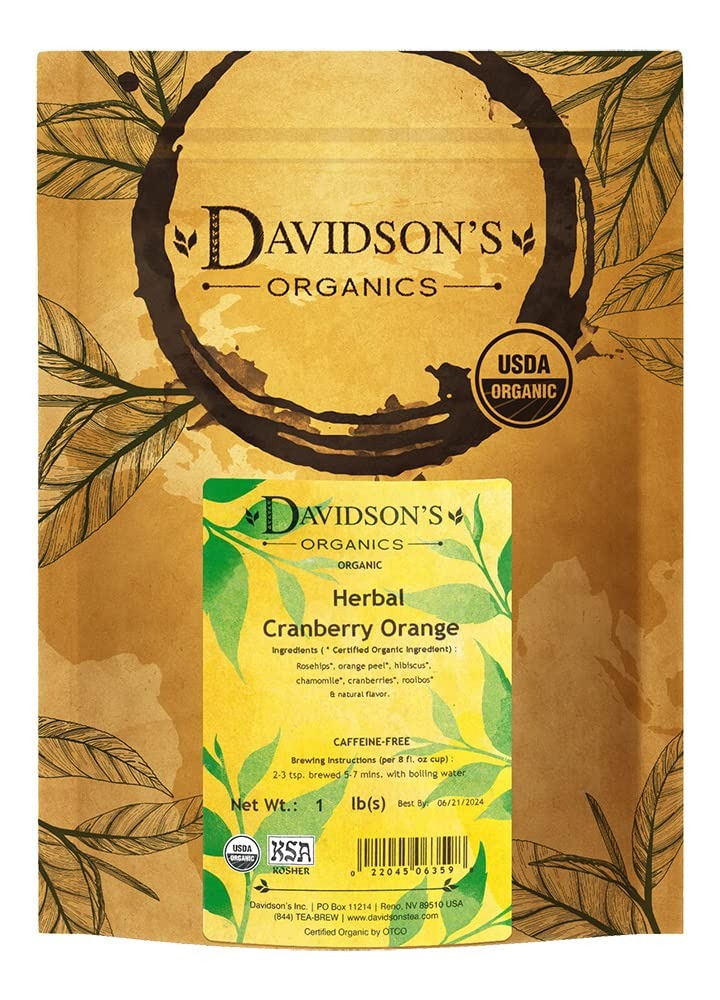
Item Name: Davidson's Tea Bulk, Herbal Cranberry Orange, 16 Ounce
Bullet Point 1: Herbal Cranberry Orange (Loose Leaf) combines cranberry essence with a unique base of chamomile flowers and orange peel. Davidson's Herbal Cranberry Orange (Loose Leaf) is a delicate brew with tart cranberry undertones and a tangy citrus finish.
Bullet Point 2: LEAF TO CUP: From our farms in India to your family, Davidson’s Organics is a vertically integrated provider of premium teas at affordable prices. We grow, import, blend, package, and sell - overseeing the entire journey of our tea from the leaf cuttings to the infusion in your cup.
Bullet Point 3: ALWAYS ORGANIC: Davidson’s Organics is a 3rd generation organic tea grower delivering on its promise of providing top-notch USDA certified organic teas. Our teas are grown non-GMO & free from harmful chemicals and pesticides. We are responsibly sourced and sustainably farmed. We believe in the holistic health of our farms, farmers, plants & animals.
Bullet Point 4: A CUP OF WELLNESS: Davidson’s offers a diverse selection of tea blends for the most discerning palates. From loose leaves to tea bags & iced, and from ayurvedic to herbal, our organic teas deliver the perfect pick me up or a restful respite. Enjoy our balanced tea blends for optimal health and sipping pleasure.
Bullet Point 5: TRUST OUR TEA: Davidson's Organics was the first purveyor of fine organic teas. Since 1976, we’ve worked tirelessly to develop blends that are true reflections of their names, while being committed to sourcing healthy ingredients grown by generations of skilled small farmers. Enjoy Davidson's Organics, the organic tea that sets the standards for the highest quality.
Value: 16.0
Unit: Ounce

Price: 15.99